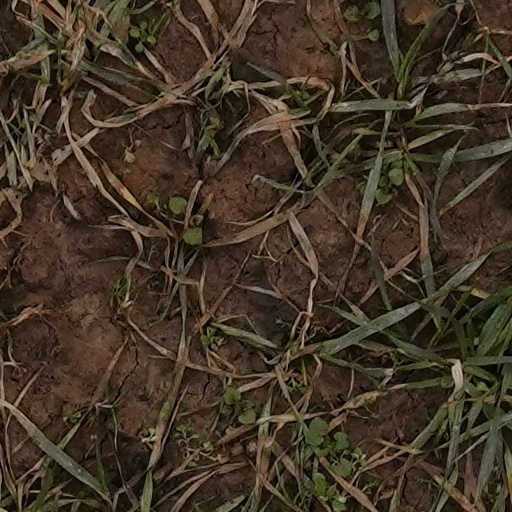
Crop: wheat